Golden Kiwi

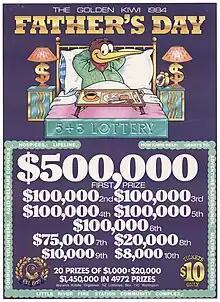
Fathers' Day Golden Kiwi ticket, 1984

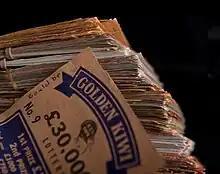
Golden Kiwi tickets

Golden Kiwi was a New Zealand lottery which began in December 1961 and ended in 1989. It was based on philanthropic art union lotteries held for many decades prior. One of the objectives of the Golden Kiwi lottery was to keep funds in New Zealand rather than going to overseas lotteries. In its first year of operation Golden Kiwi raised £1,360,000. Profits from Golden Kiwi were distributed for charitable, philanthropic or cultural purposes for the benefit of the community. Golden Kiwi came under the authority of the New Zealand Lotteries Commission when the Commission was established in 1987. Golden Kiwi sales declined after the introduction of Lotto in 1987, and it ended in 1989 with the introduction of the Instant Kiwi scratch card lottery.